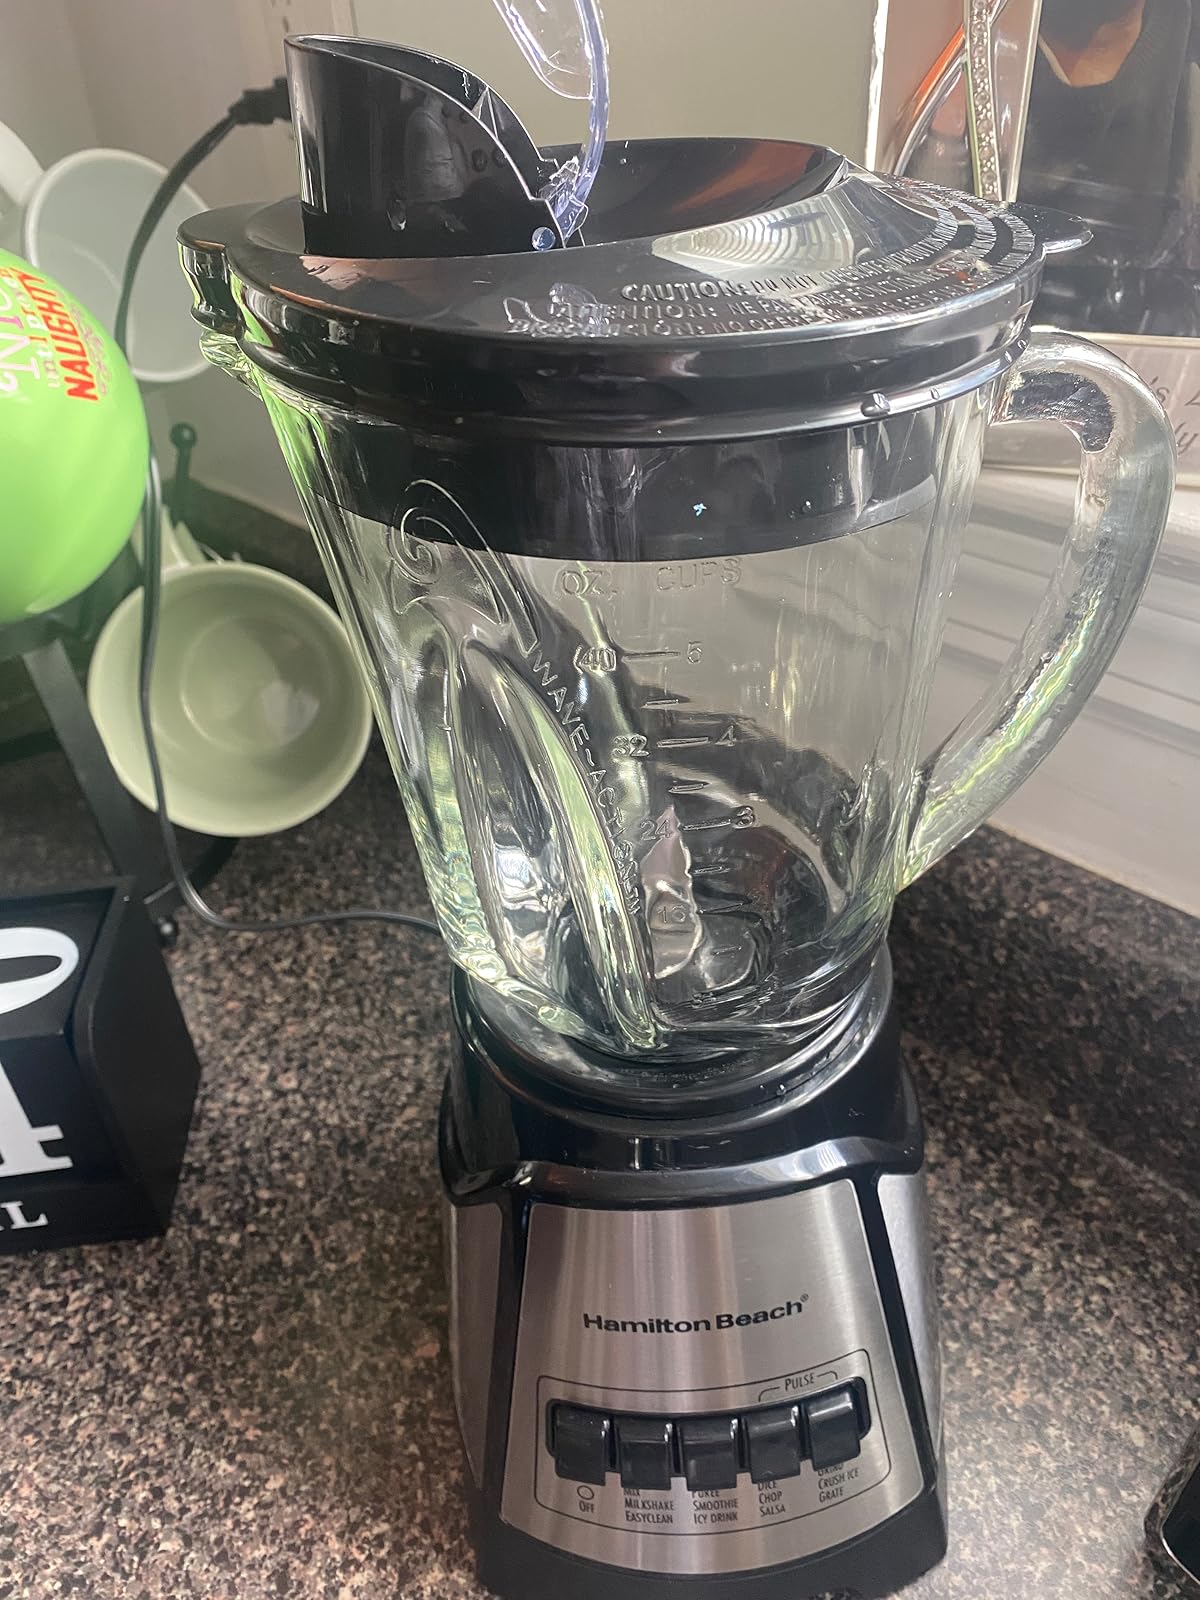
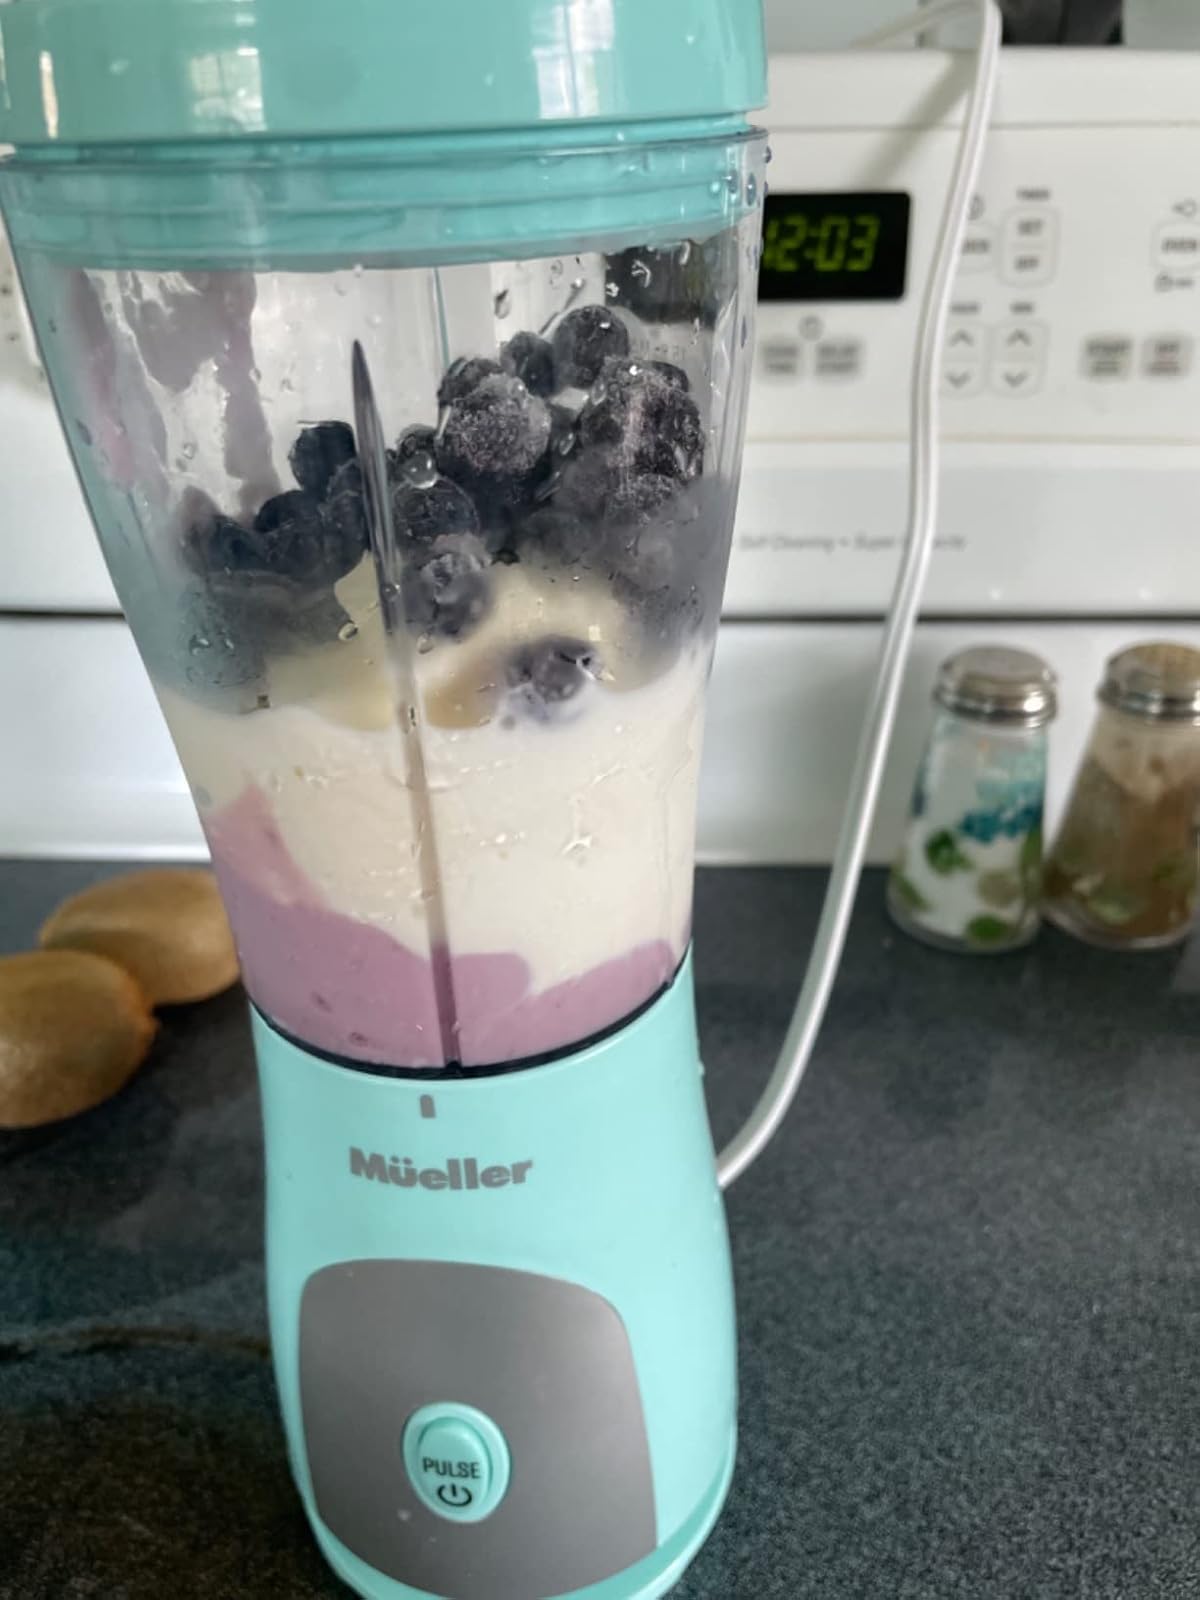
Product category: items_blender
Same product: no